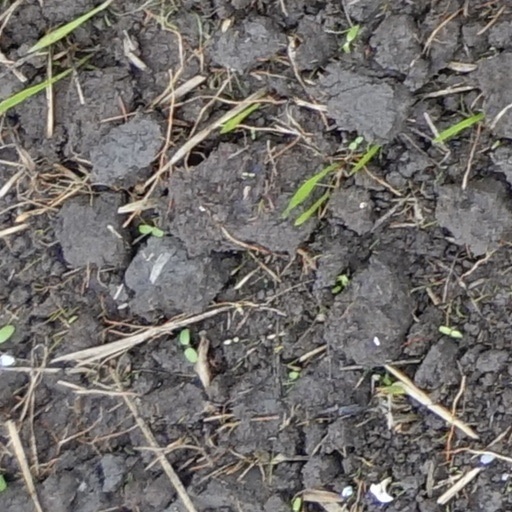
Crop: wheat